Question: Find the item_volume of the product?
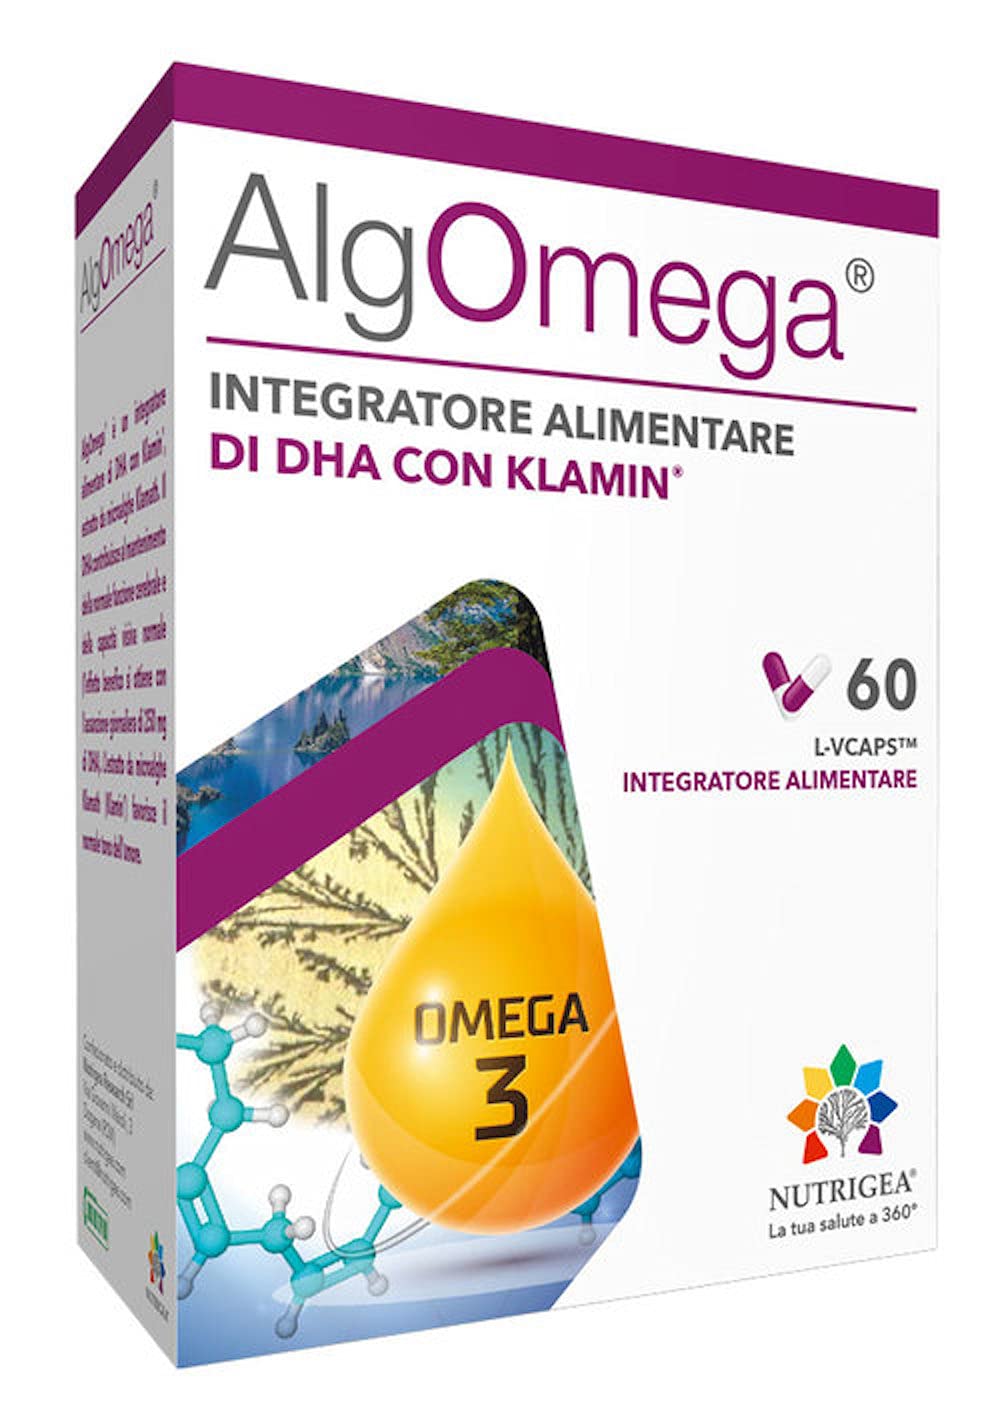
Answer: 60.0 litre